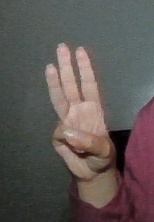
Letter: thaa